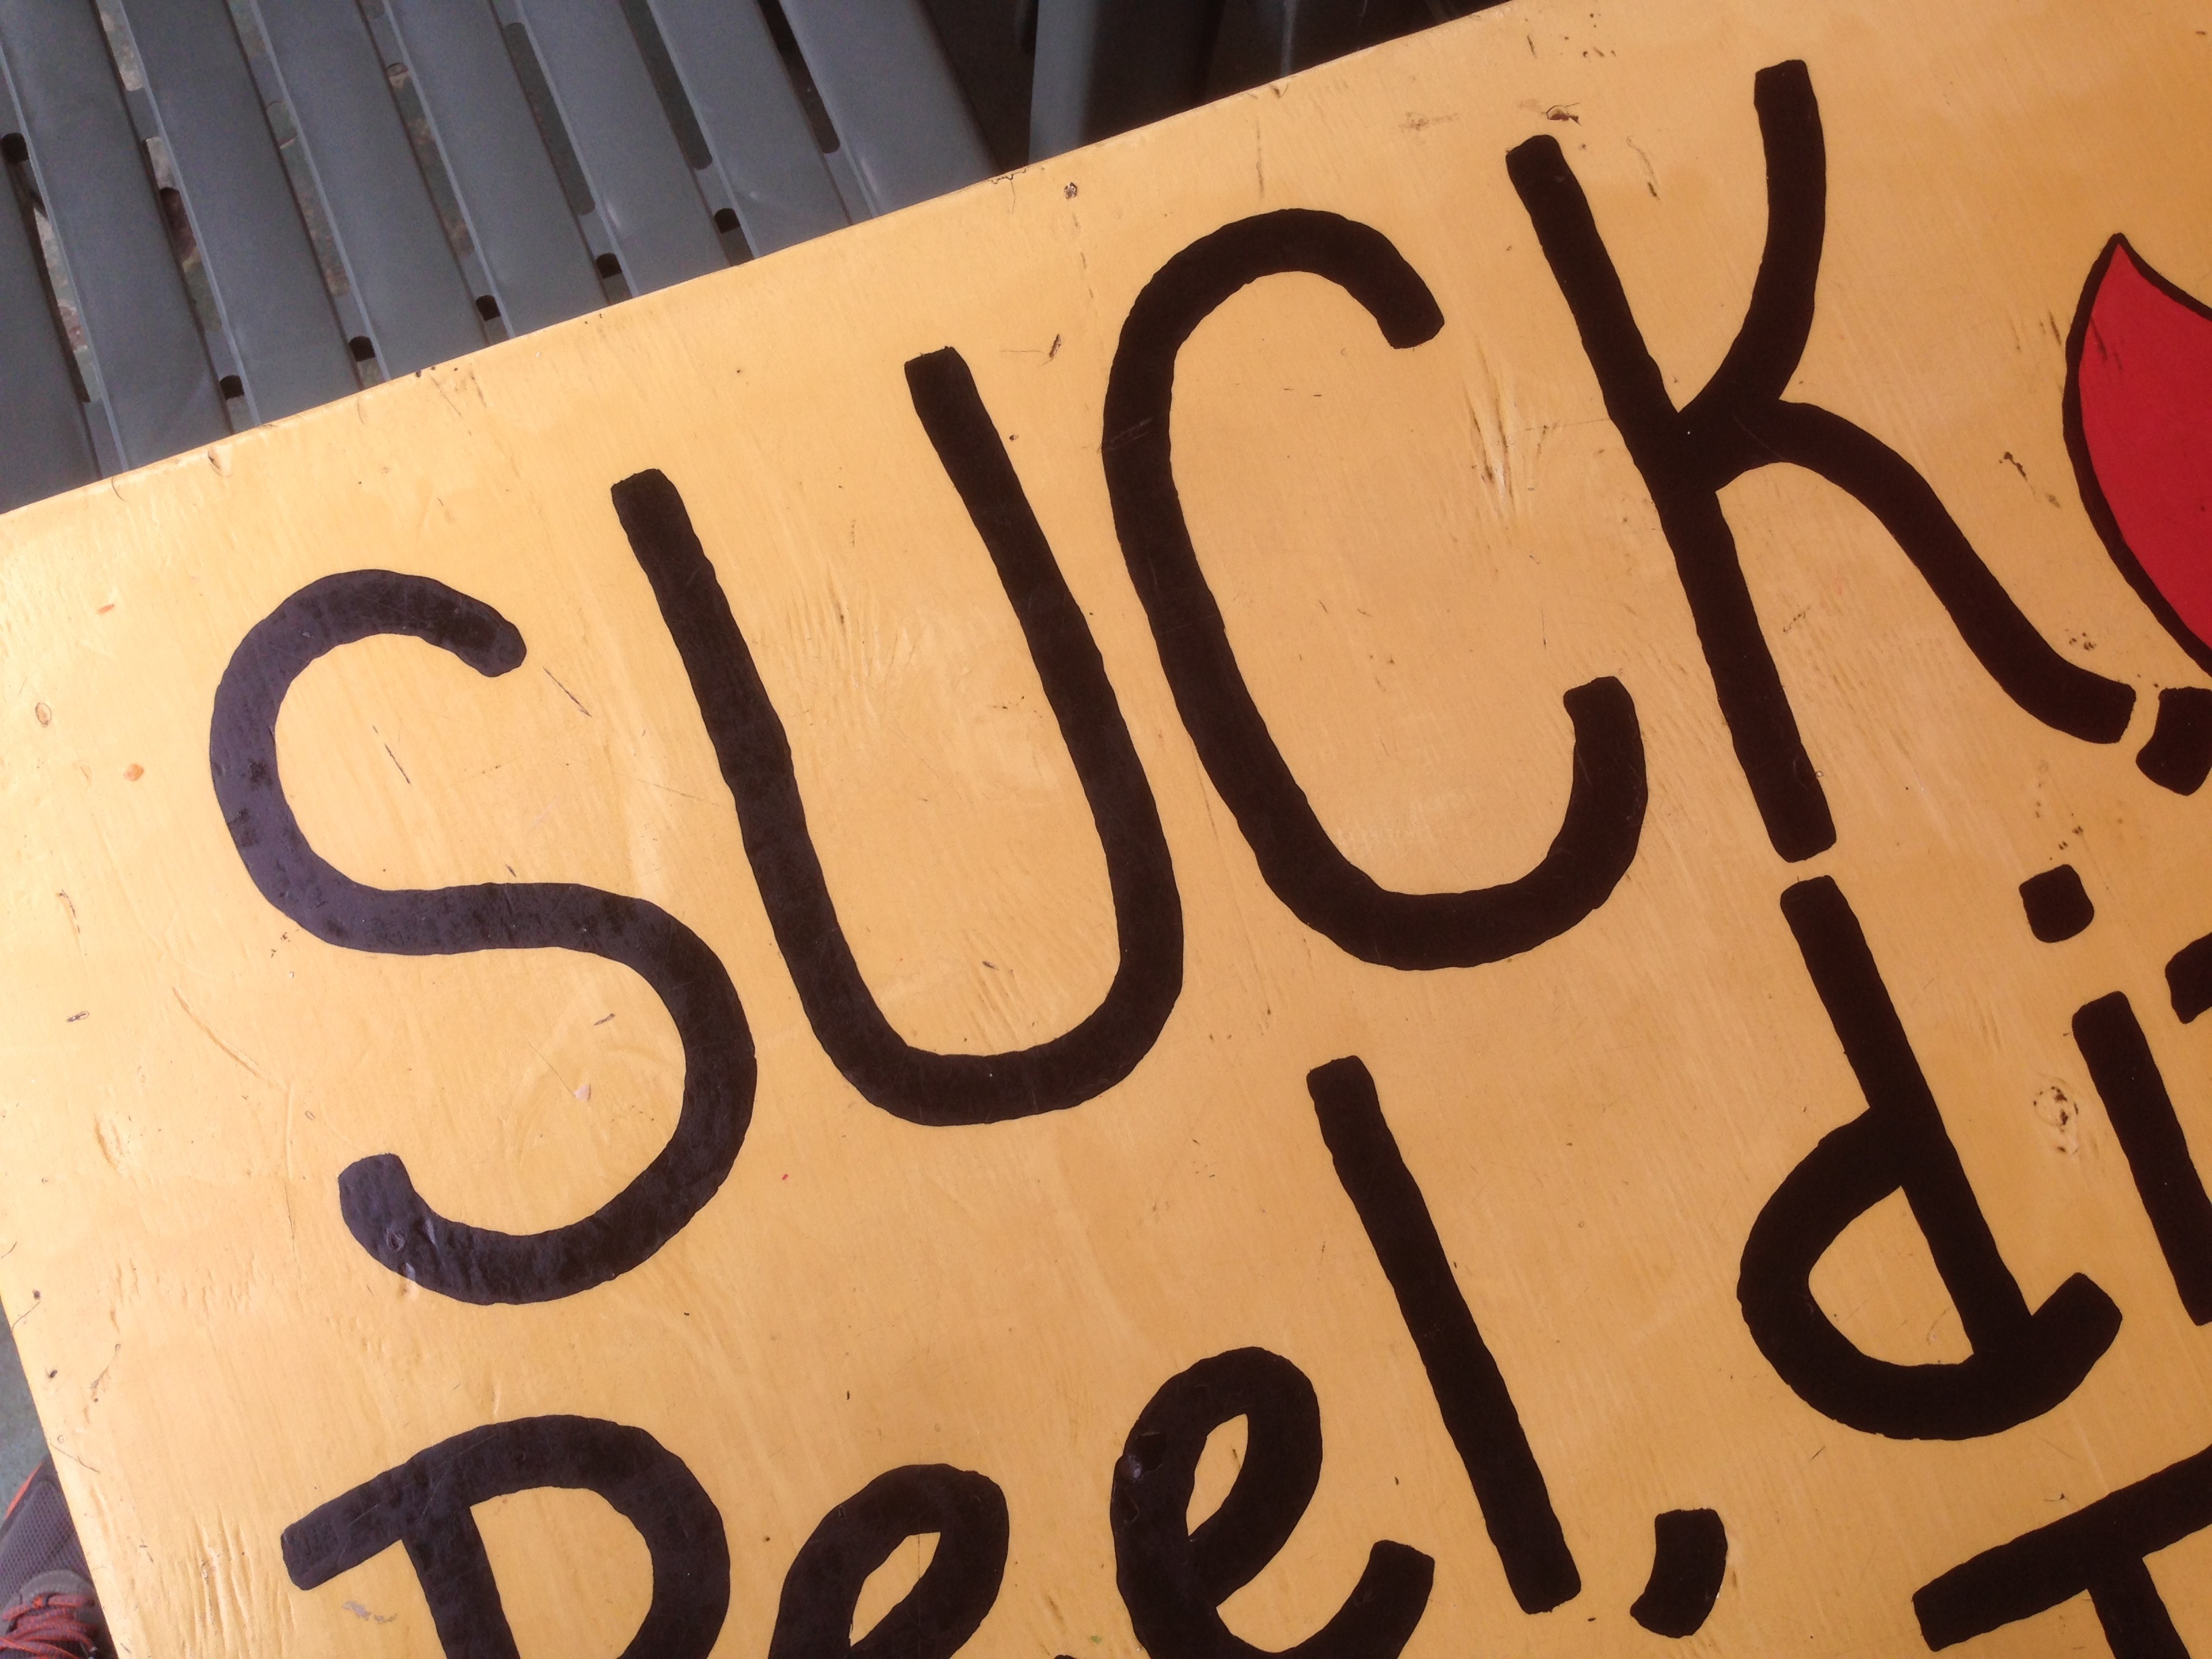
number, sign, line, graffiti, font, art, design, calligraphy, shape